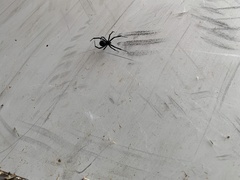
Species: Lactrodectus_hesperus